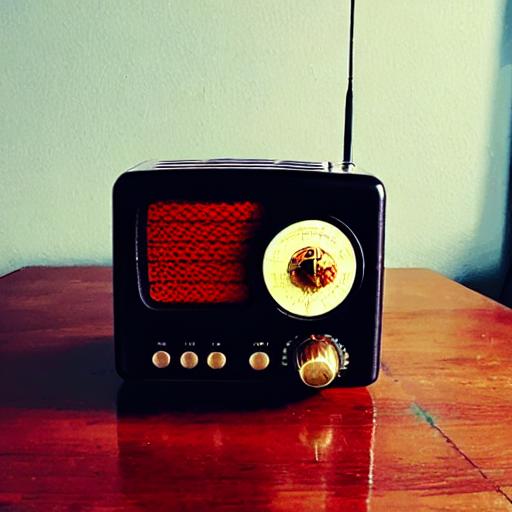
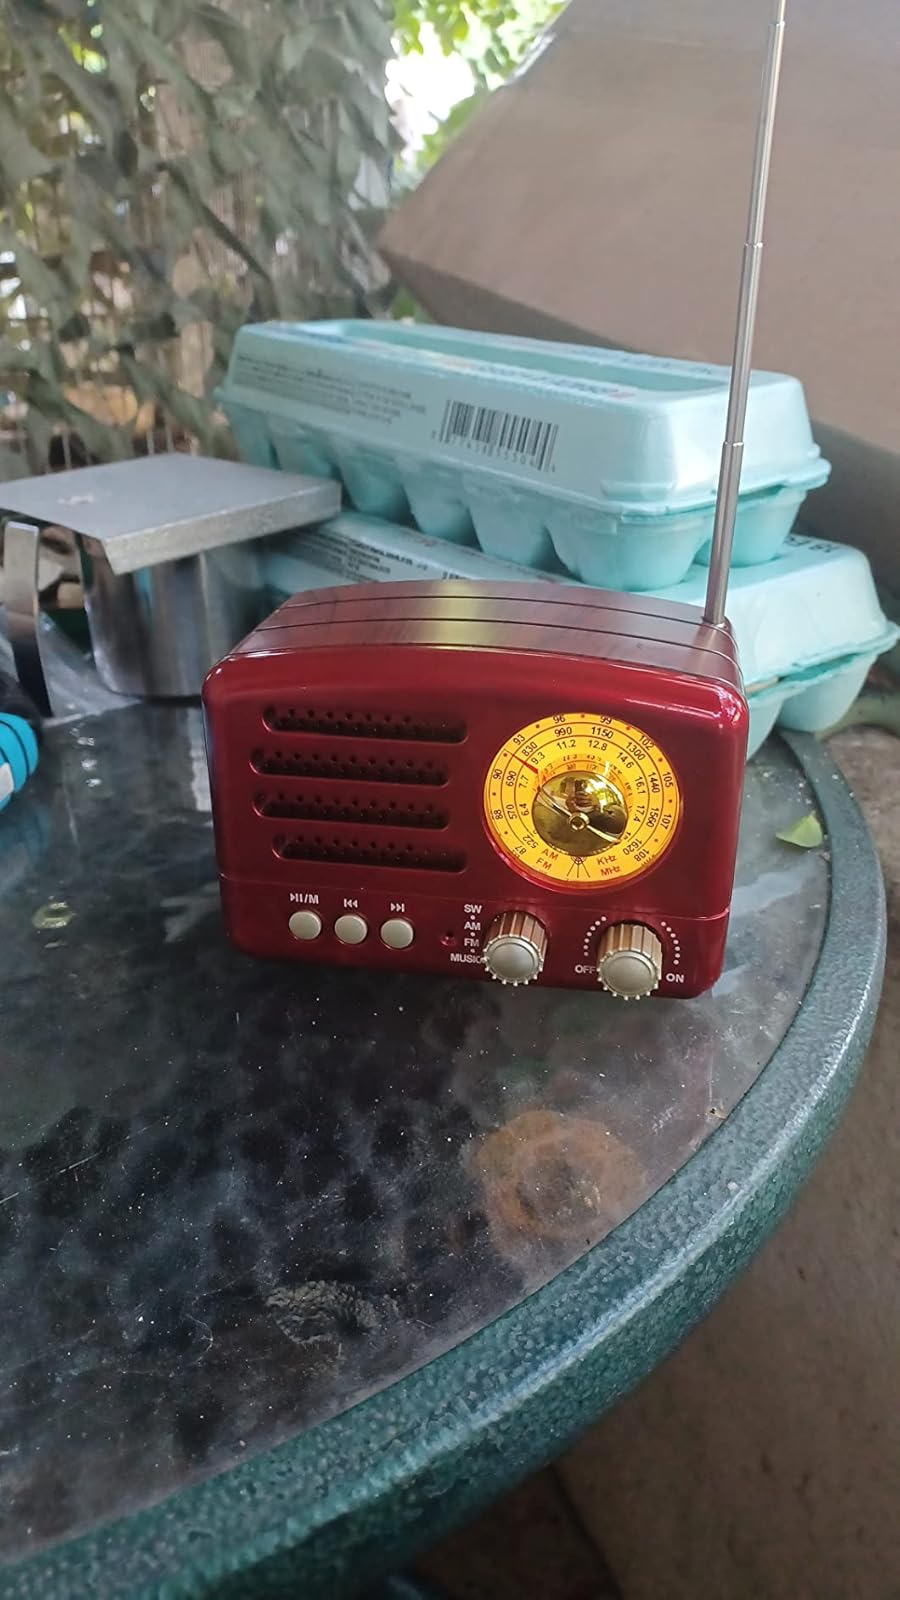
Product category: radio
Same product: no